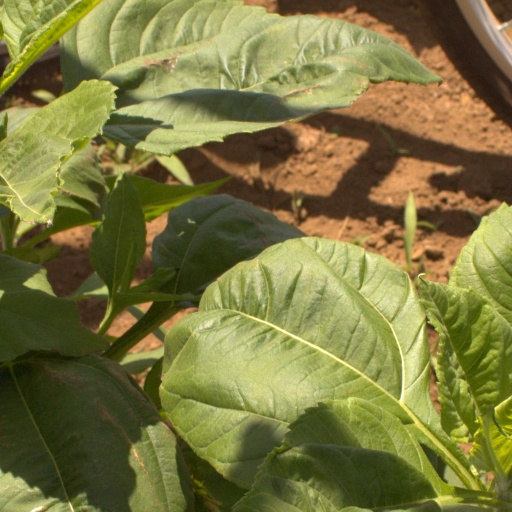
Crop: Jerusalem artichoke